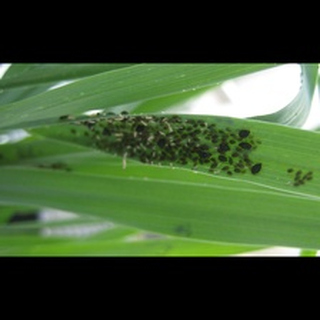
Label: wheat_aphid